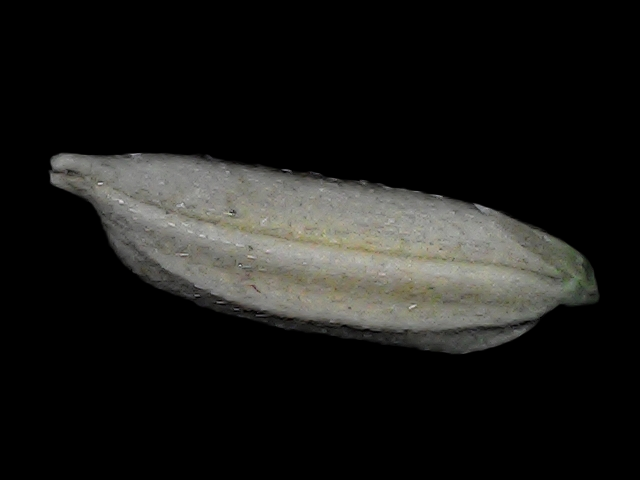
Rice variety: Bd79